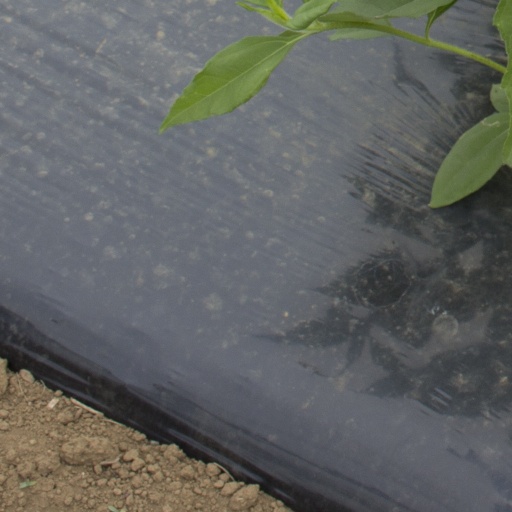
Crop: Jerusalem artichoke